Flying Tiger Line

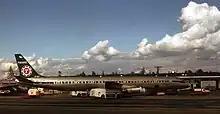
The airline's first DC-8-63F delivered to the airline, seen at Seattle airport in 1972.

Flying Tiger Line began operating jet aircraft on September 27, 1965, when the first (as N322F) of four Boeing 707s was delivered. On 15 November that same year, a modified Flying Tigers Boeing 707-349C made the first ever aerial circumnavigation of the Earth via the poles, in 62 hours 27 minutes. The aircraft carried additional fuel in two additional tanks installed in the main cabin. The Boeing 707 remained in the fleet for only a few years and was replaced by the higher-payload Douglas DC-8, the largest civilian airliner until the Boeing 747 entered service. The first Douglas DC-8-63F, registered as N779FT, was delivered to the airline on June 26, 1968, and the other eighteen followed until 1972.